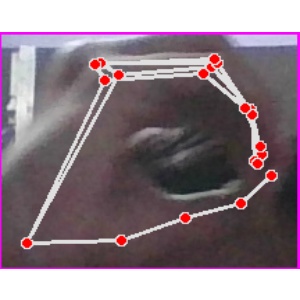
अक्षर: ठ